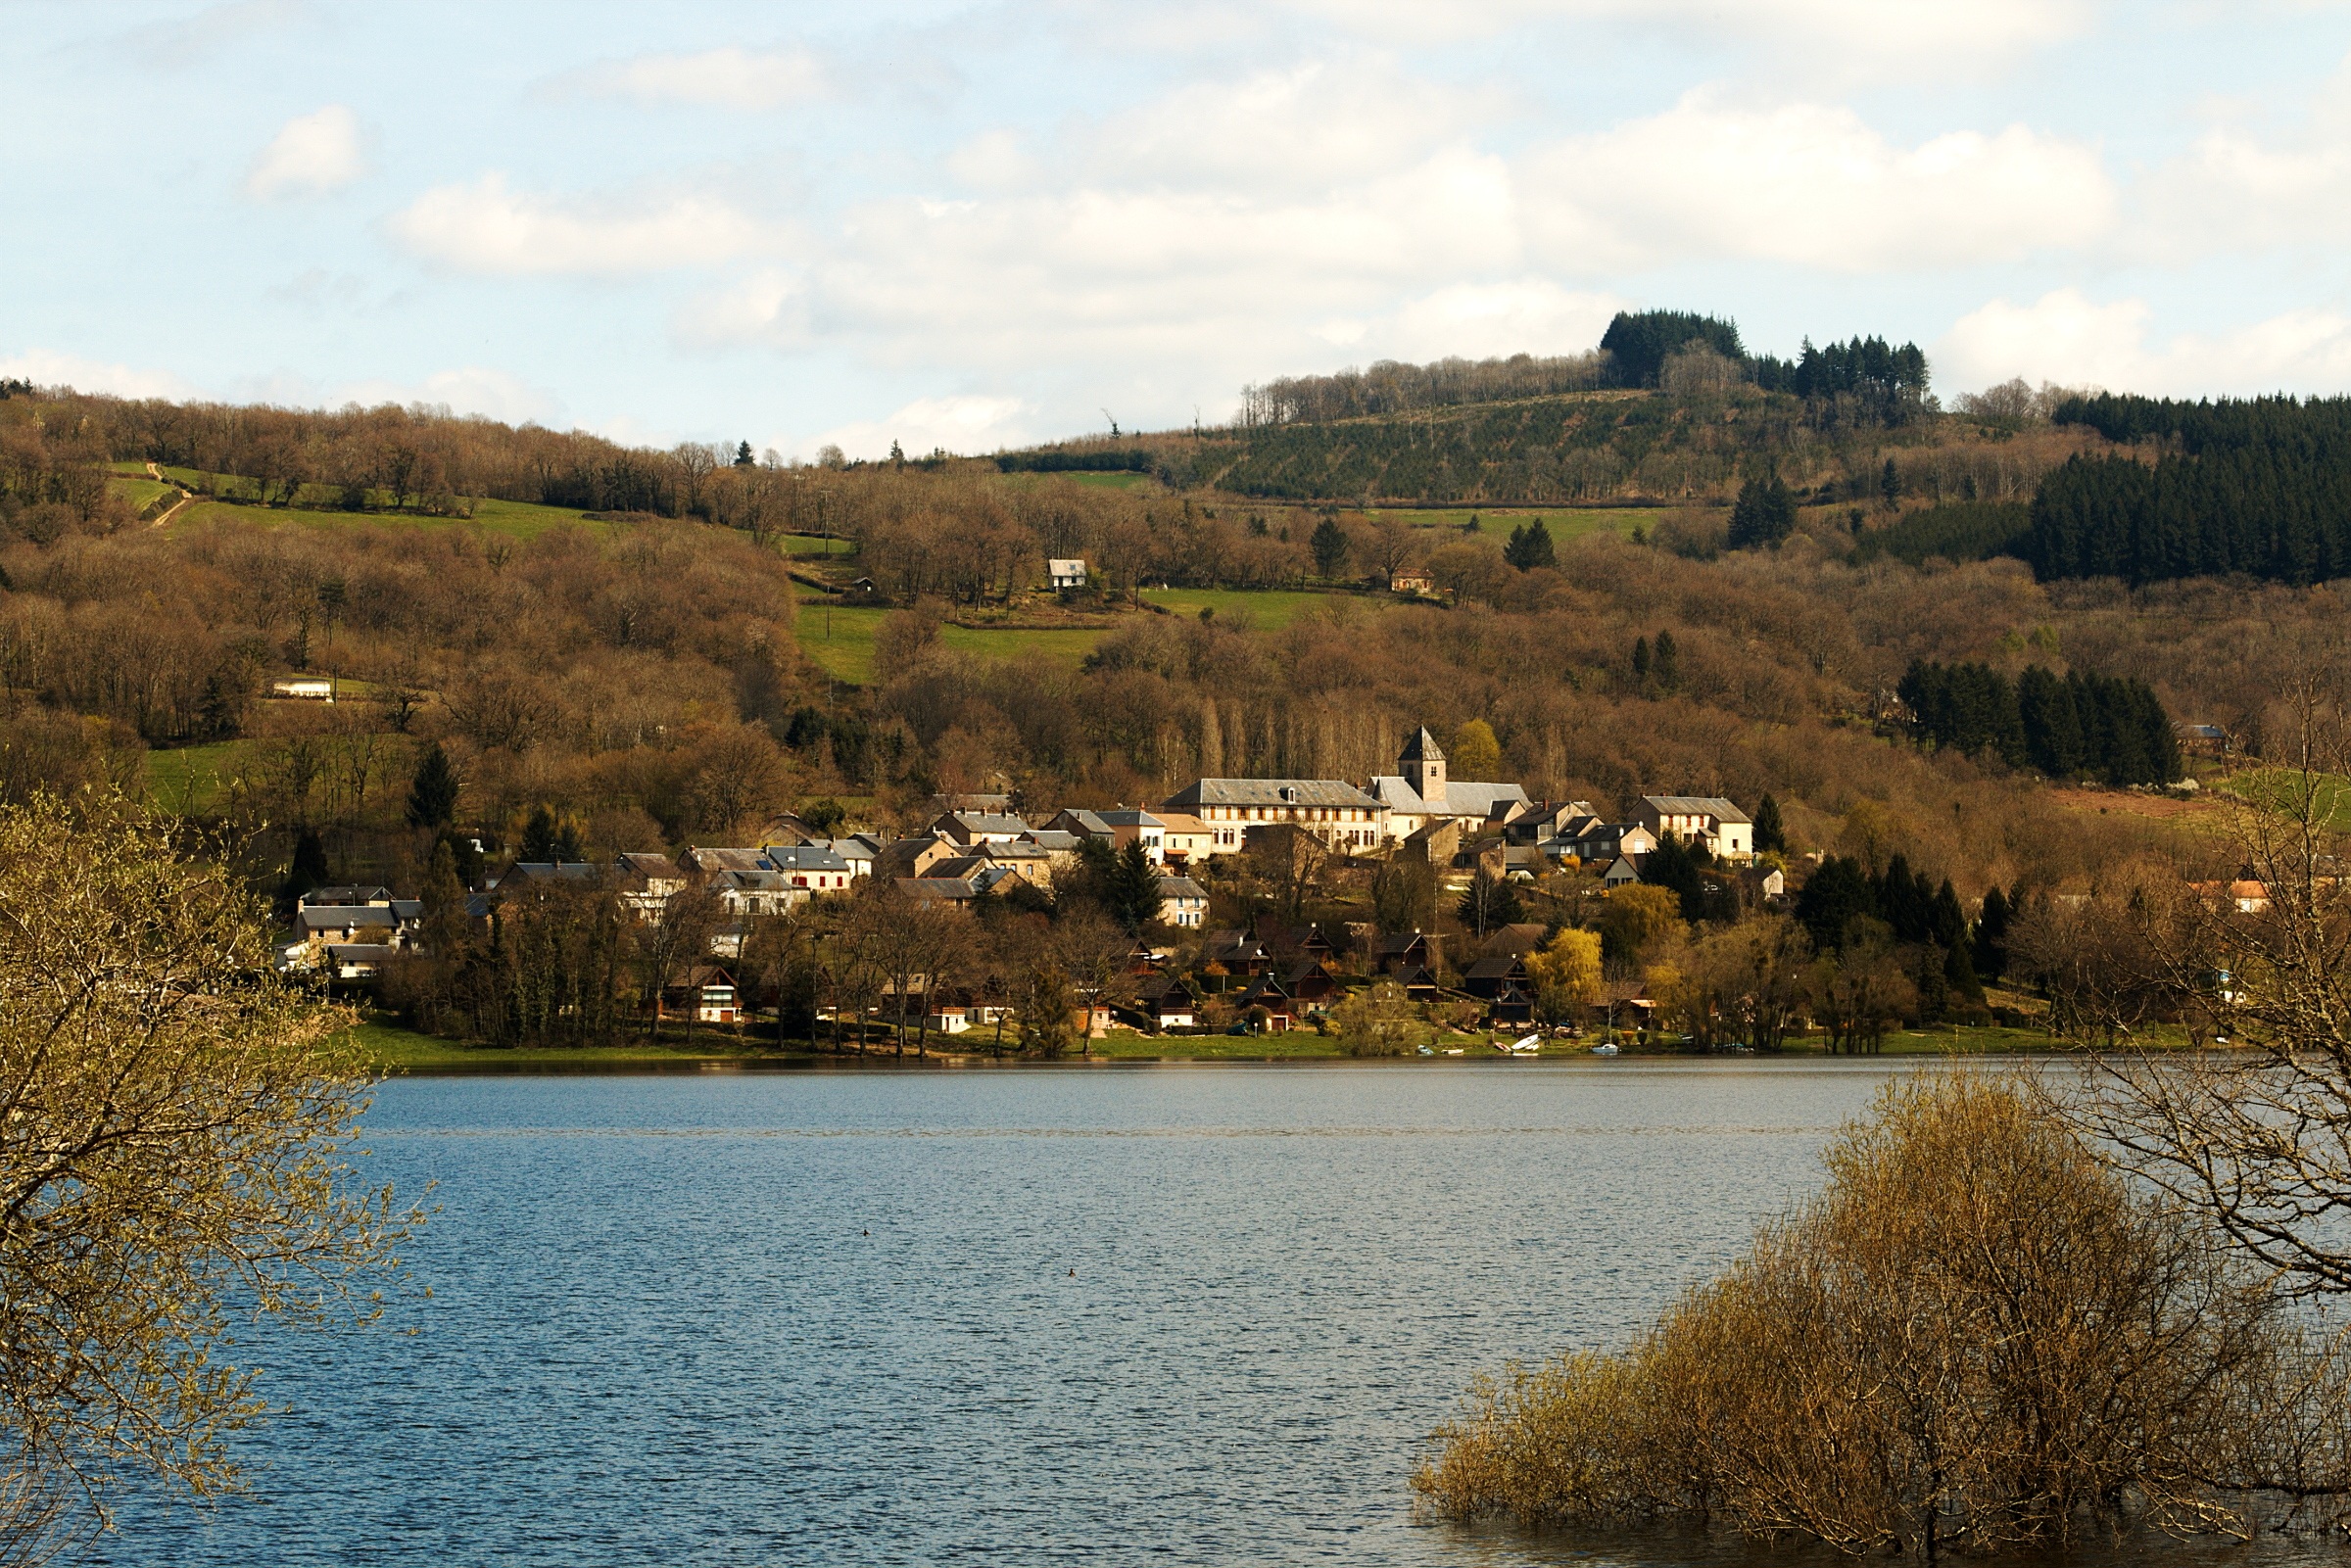
landscape, sea, coast, tree, water, nature, mountain, plant, hill, flower, lake, river, village, reflection, autumn, bay, reservoir, waterway, body of water, loch, rural area, burgundy, water plan, morvan, panneci re lake, geographical feature, ni vre, chaumard